Guajeo

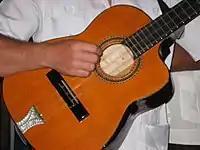
Tres cubano

The guajeo emerged in Cuba during the 19th century, in the genres known as changüí and son. The following changüí tres guajeo consists of all offbeats.